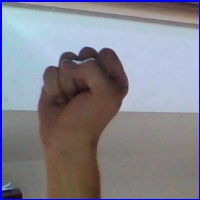
Letra: S